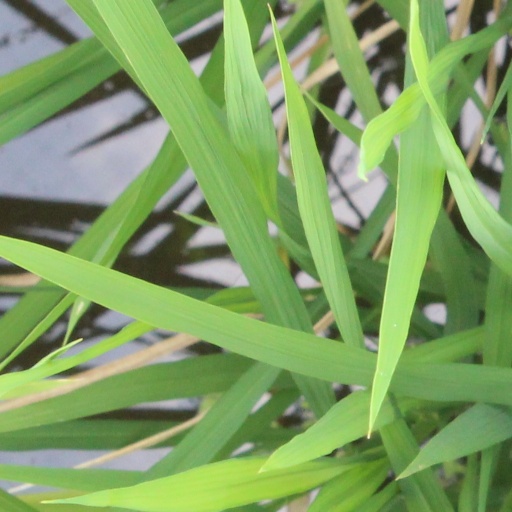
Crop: rice